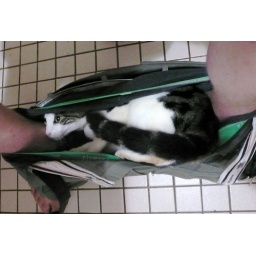
you pull your pants down for one second around here...and a cat jumps in.